The Idolmaster Must Songs

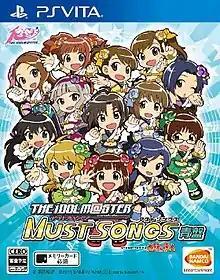

is a PlayStation Vita rhythm game, released by Bandai Namco Entertainment on December 10, 2015. Though a title of "The Idolmaster" series, its game system is drawn from "Taiko no Tatsujin". "Must Songs" was released in two versions, each featuring different music: and . "Aka-ban" features earlier music in the original "The Idolmaster" series, and "Ao-ban" features music from the 2nd Vision games; both versions contain 40 songs. The game received a score of 32 out of 40 from the Japanese video game magazine "Famitsu".